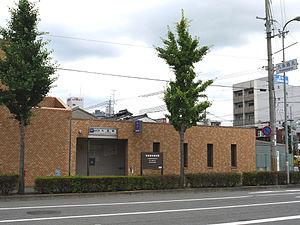
Kujō est une station du métro de Kyoto sur la ligne Karasuma dans l'arrondissement de Minami à Kyoto.